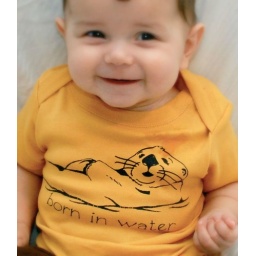
sea otter born in water shirt